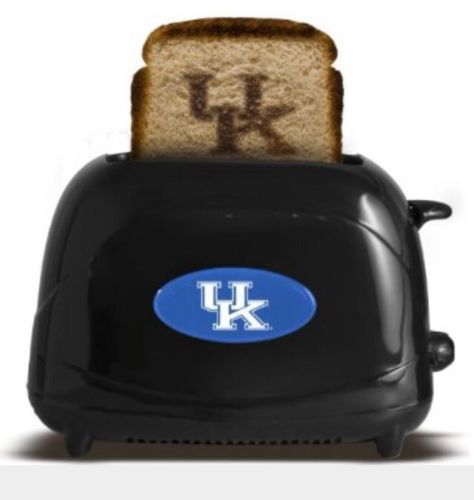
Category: toaster